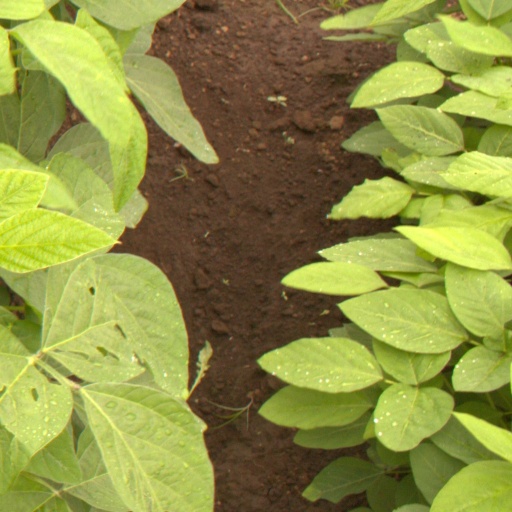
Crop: soybean